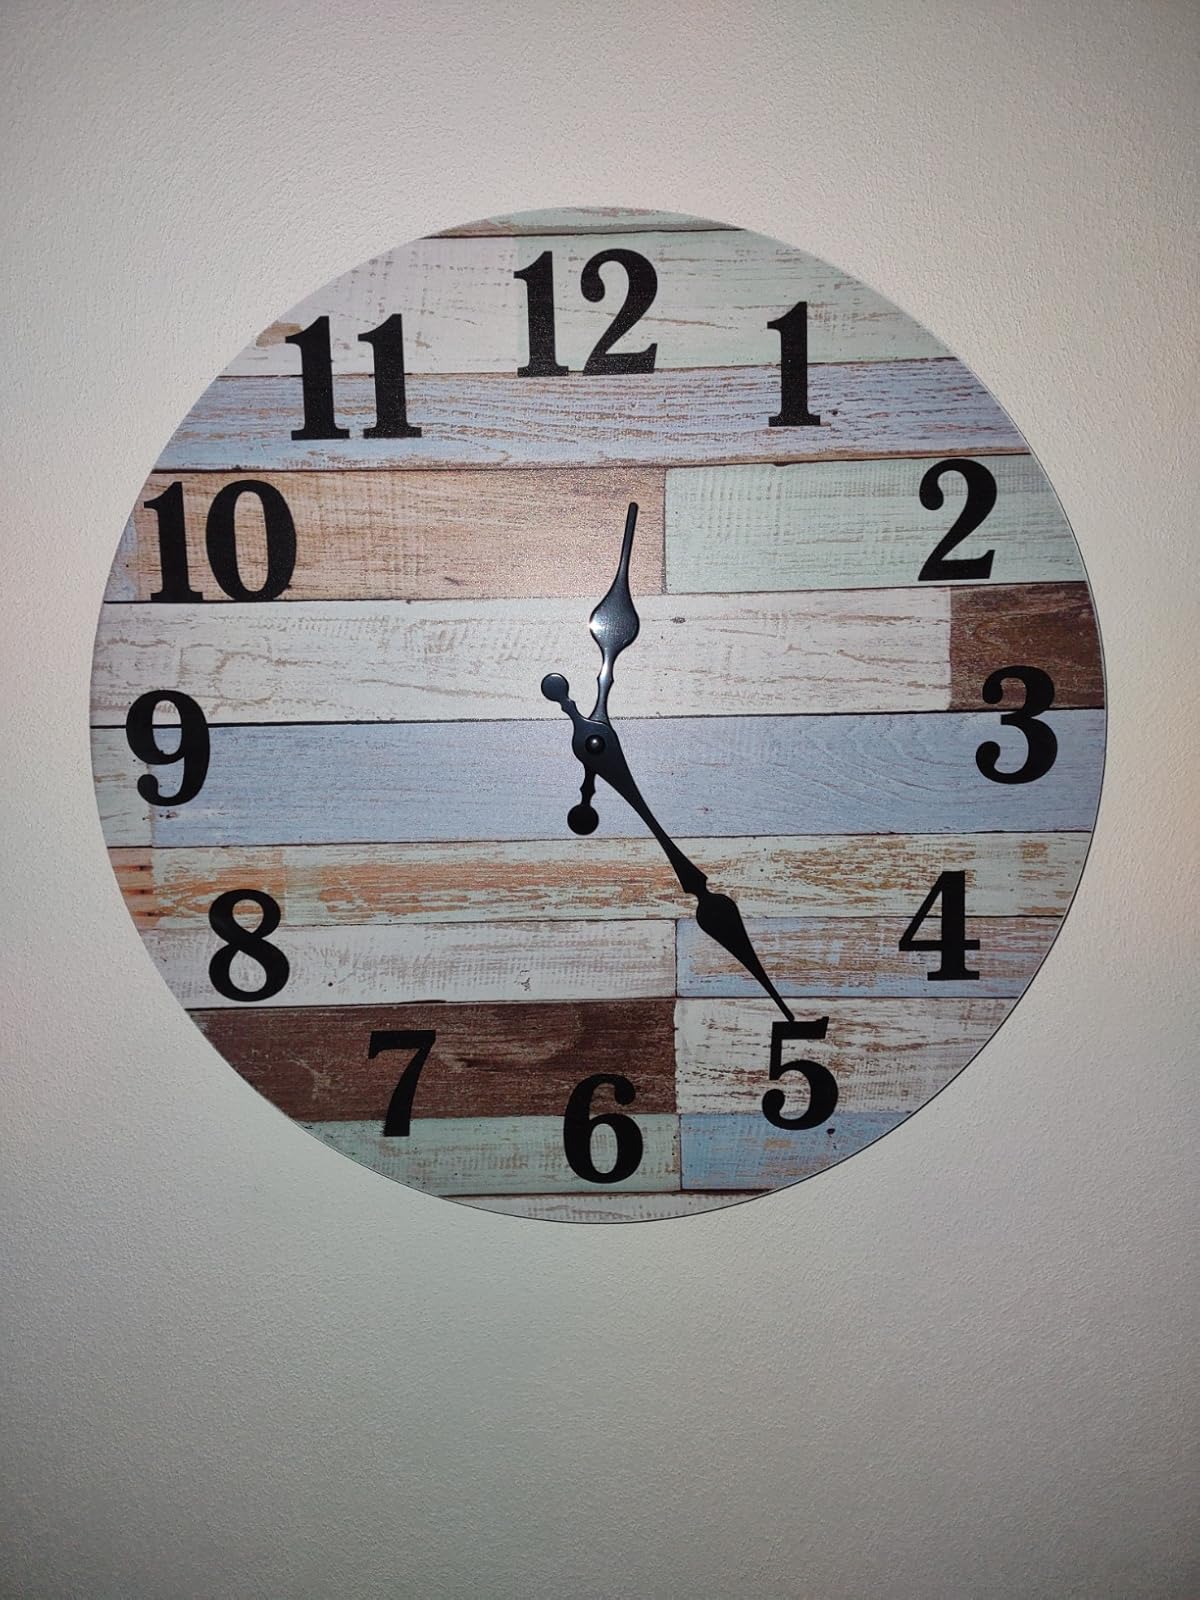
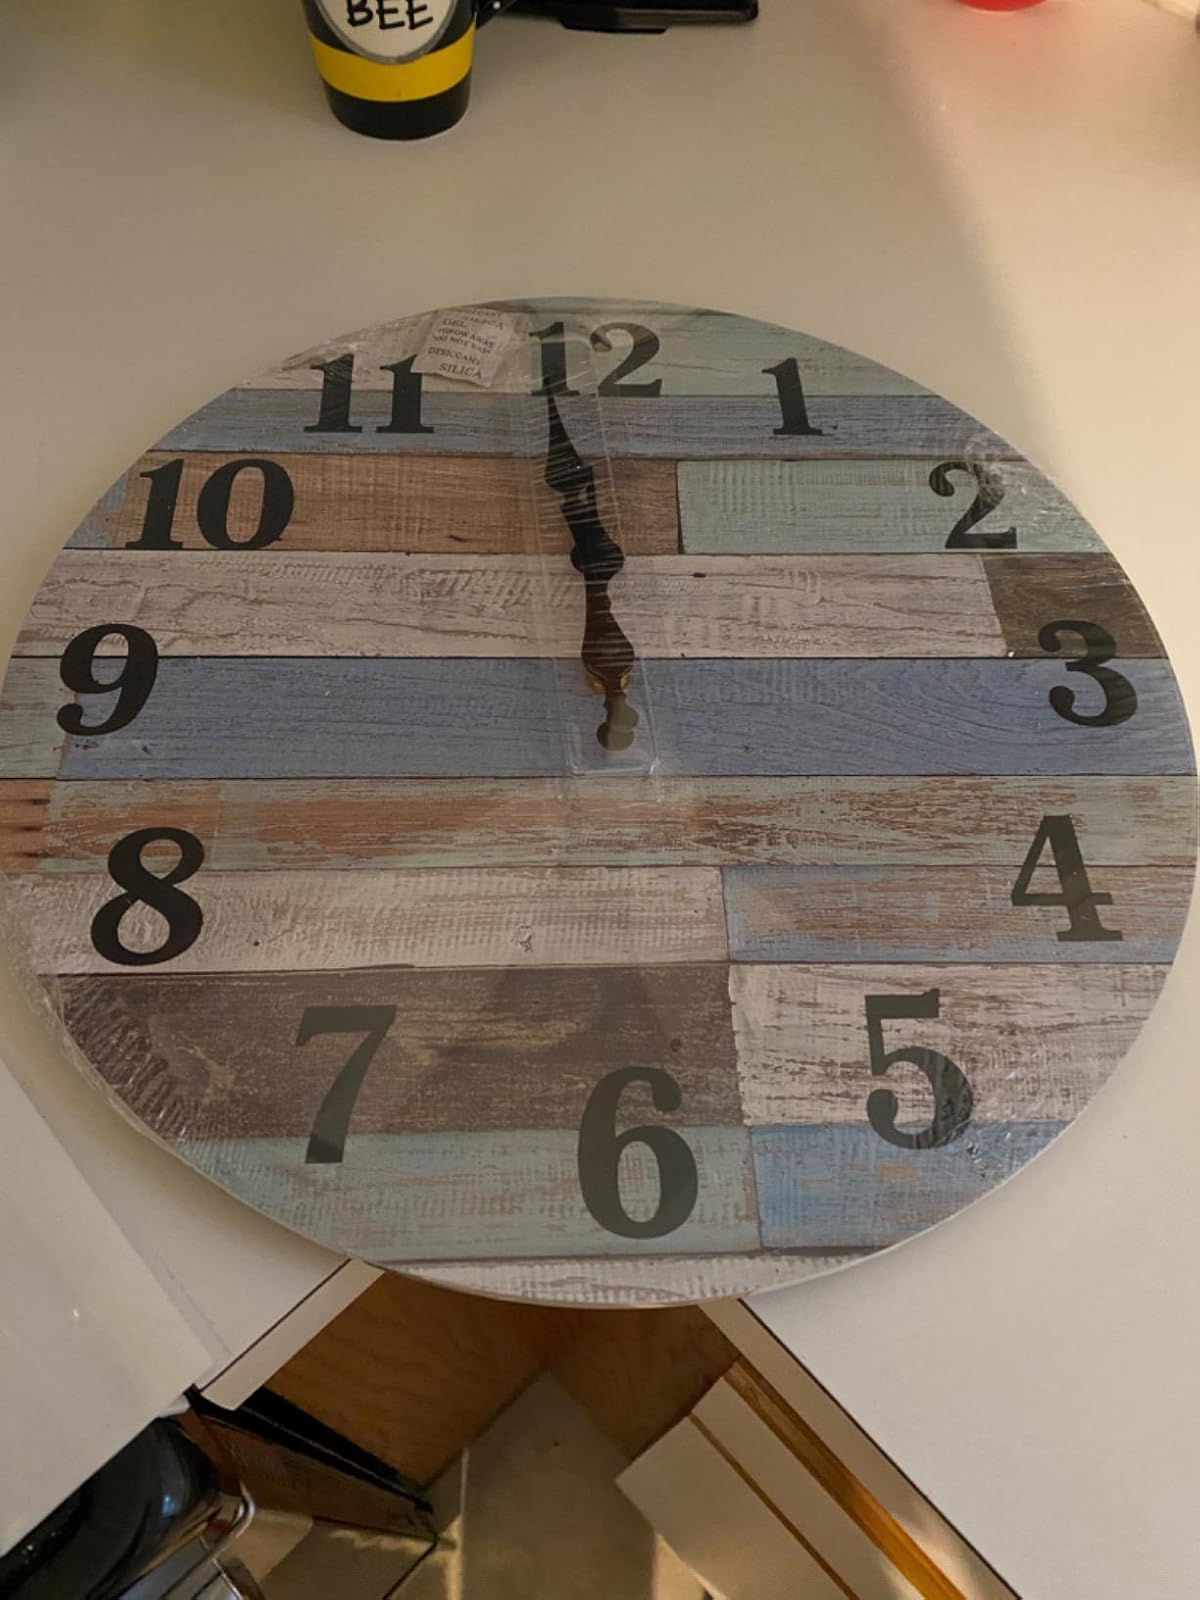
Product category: clock
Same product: yes